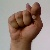
The image shows a hand gesture representing the letter 'T' in Indian Sign Language.